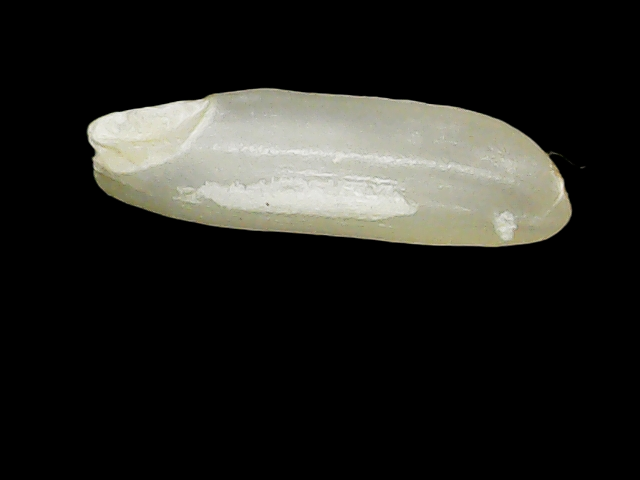
Rice variety: Binadhan21